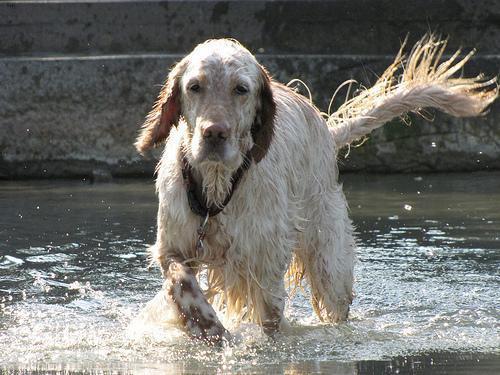
english setter